ABM College

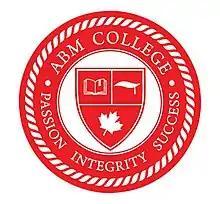
ABM College

ABM College is a Canadian career college with main campuses in Calgary, Alberta, North York, Ontario, Winnipeg, Manitoba, as well as online programs to provide "education that gets you hired". ABM College offers career training programs that are licensed by the Private Career College. Programs in Health Care, Business, and Technology, which lead to certification or a diploma upon graduation. While enrolled, students receive a combination of applied in-class training, lab simulations, and practicum experience. The Calgary campus features computer and health care labs, along with a public student massage therapy practice.